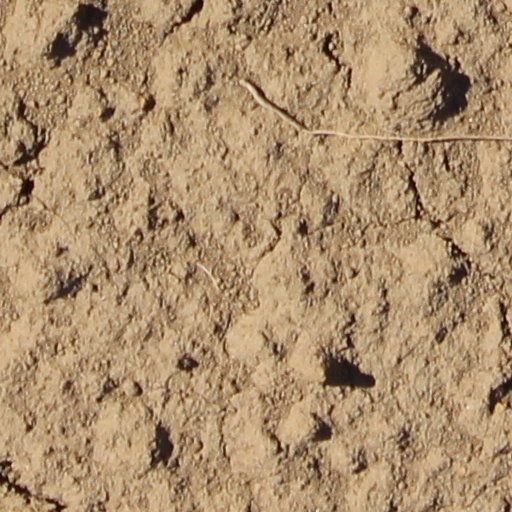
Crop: wheat